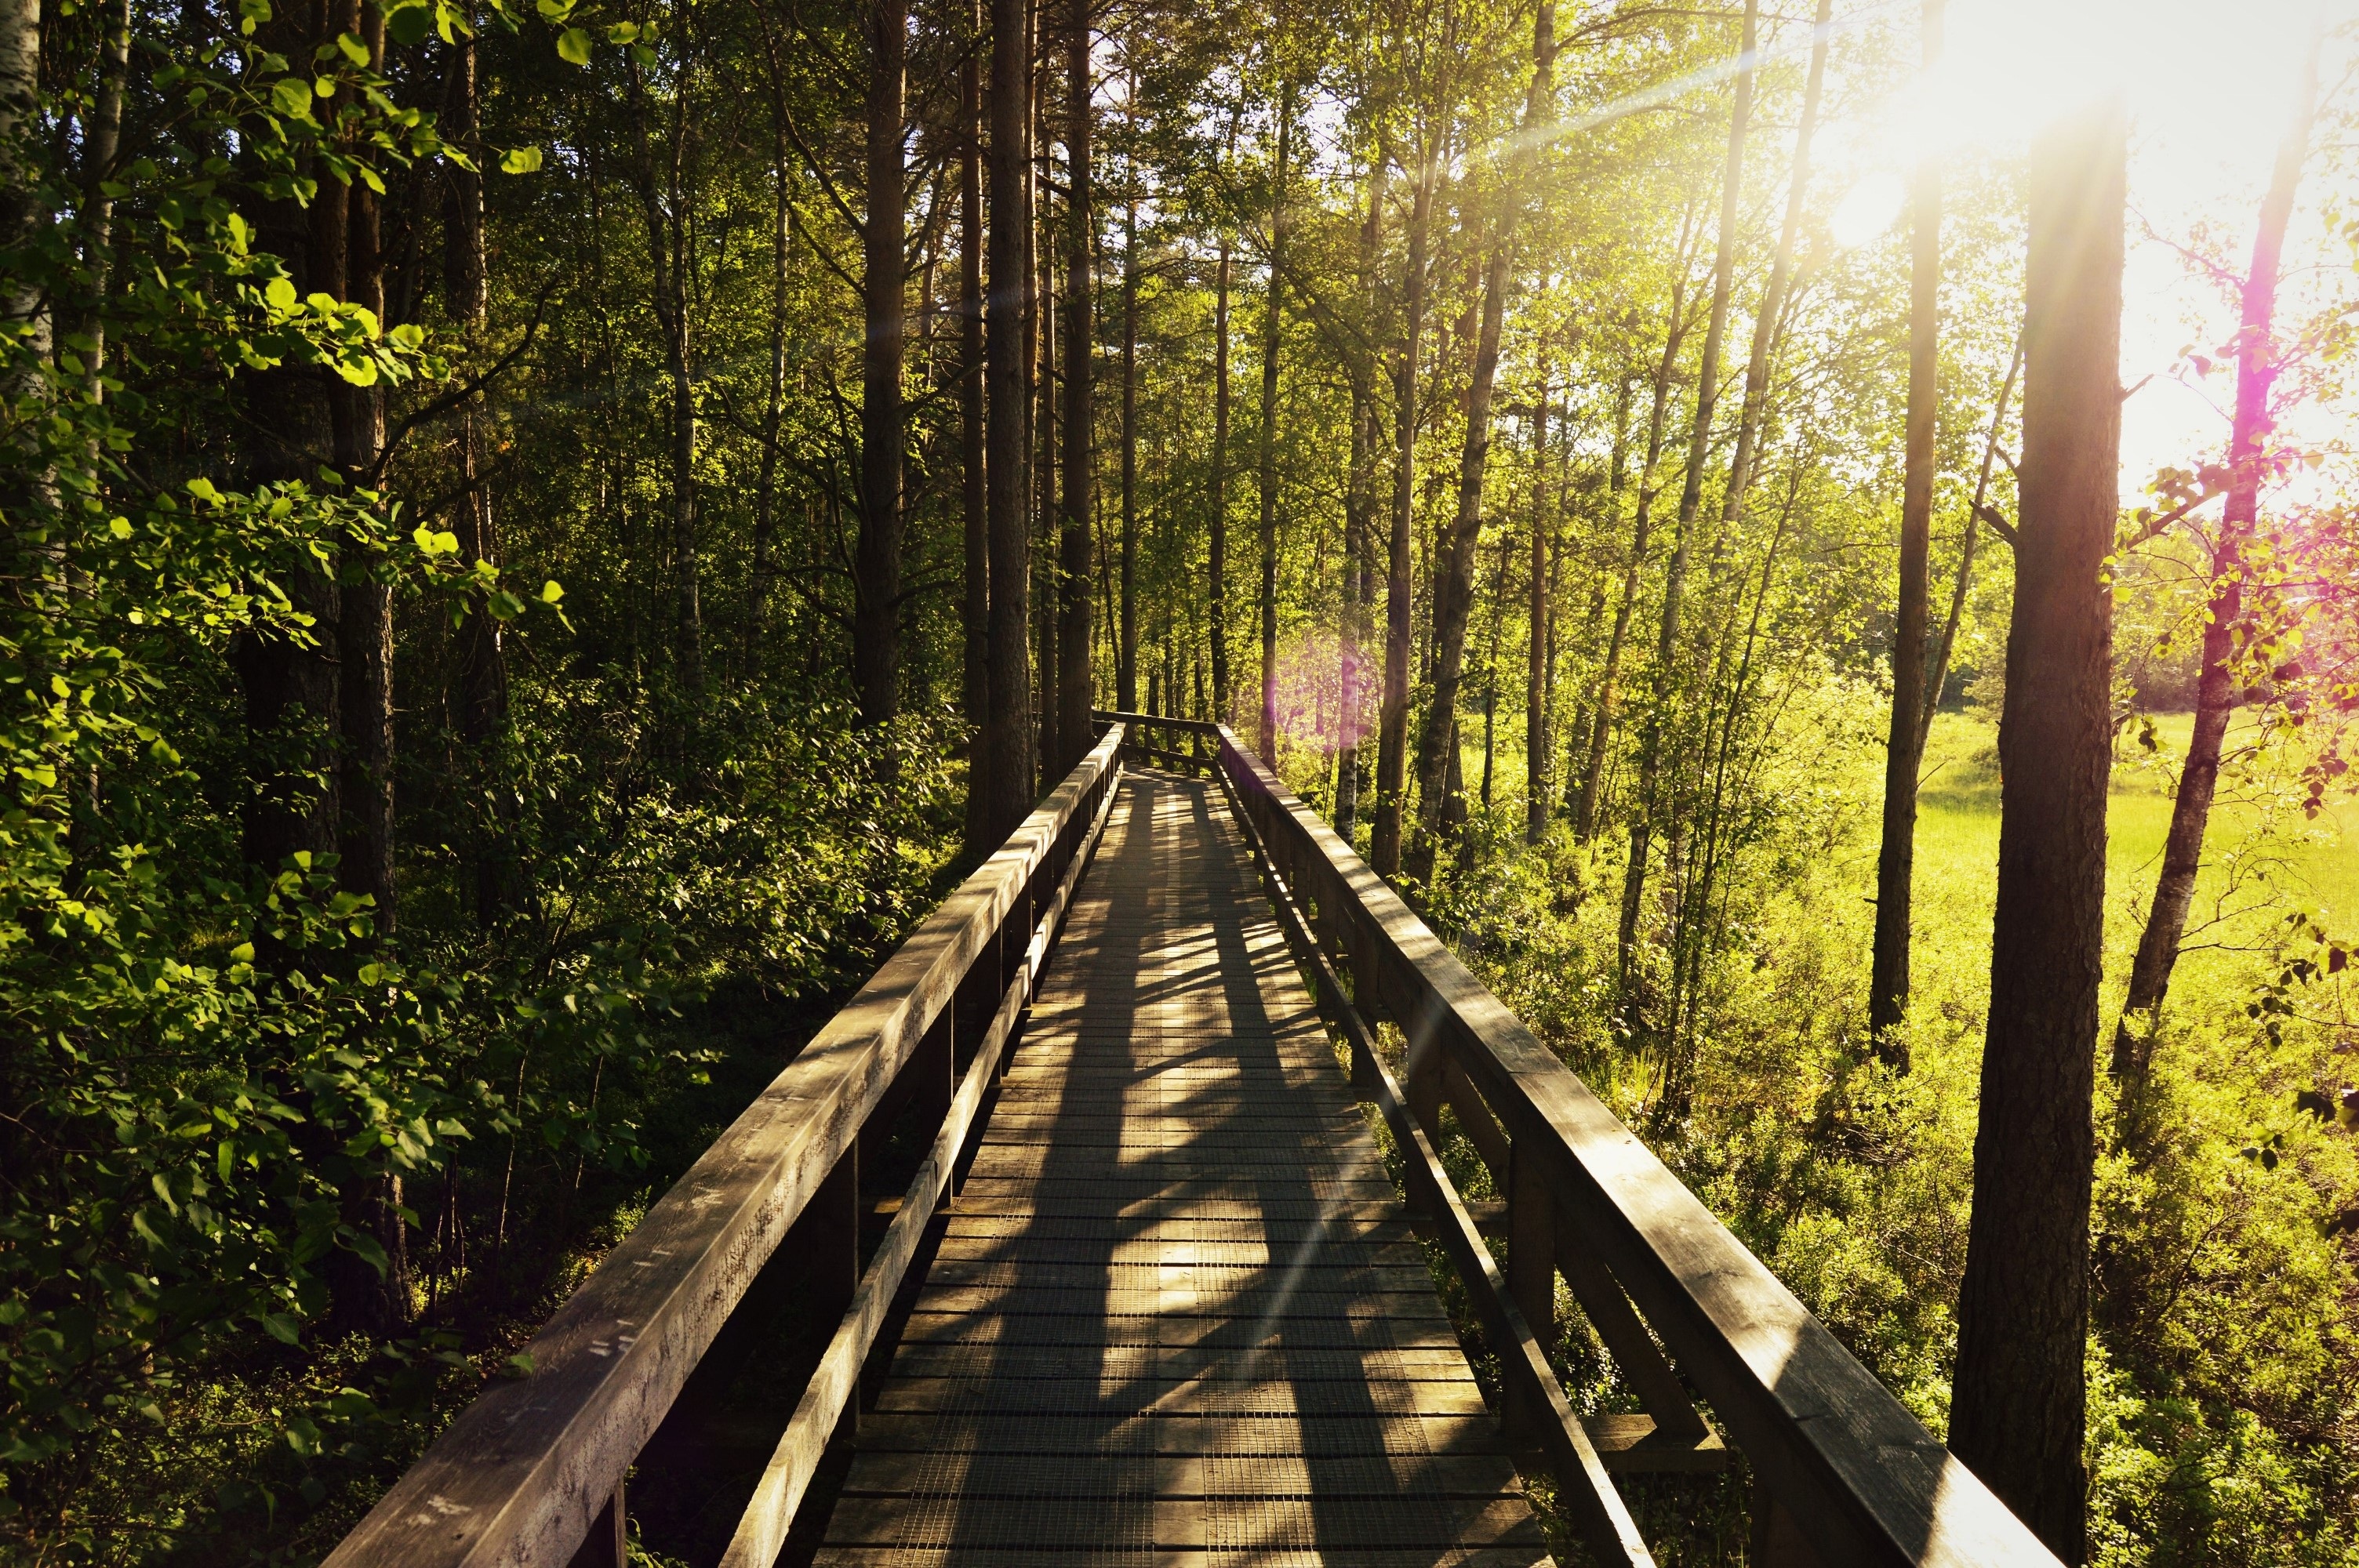
tree, nature, forest, track, sunset, bridge, sunlight, morning, transport, vehicle, autumn, national park, season, solar, sweden, woodland, habitat, beautifully, natural environment, rolling stock, store mosse